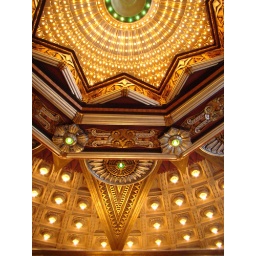
Los Angeles historic cultural monument No. 193, the Pantages Theater. View above the box office.